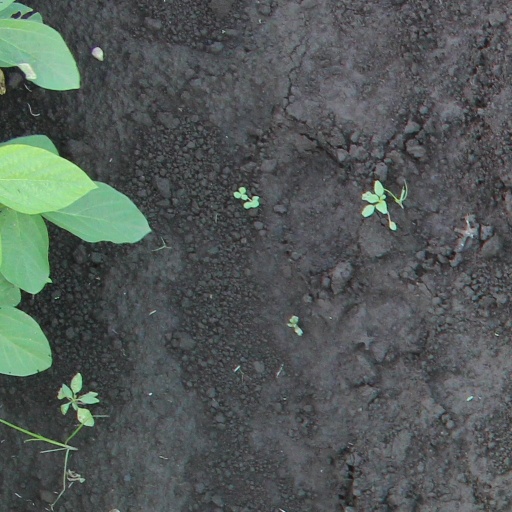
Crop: soybean